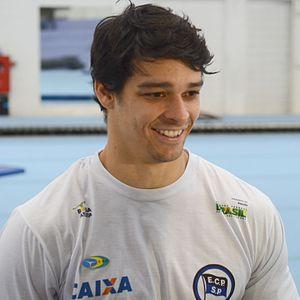
Francisco Carlos Barretto Júnior est un gymnaste artistique brésilien.